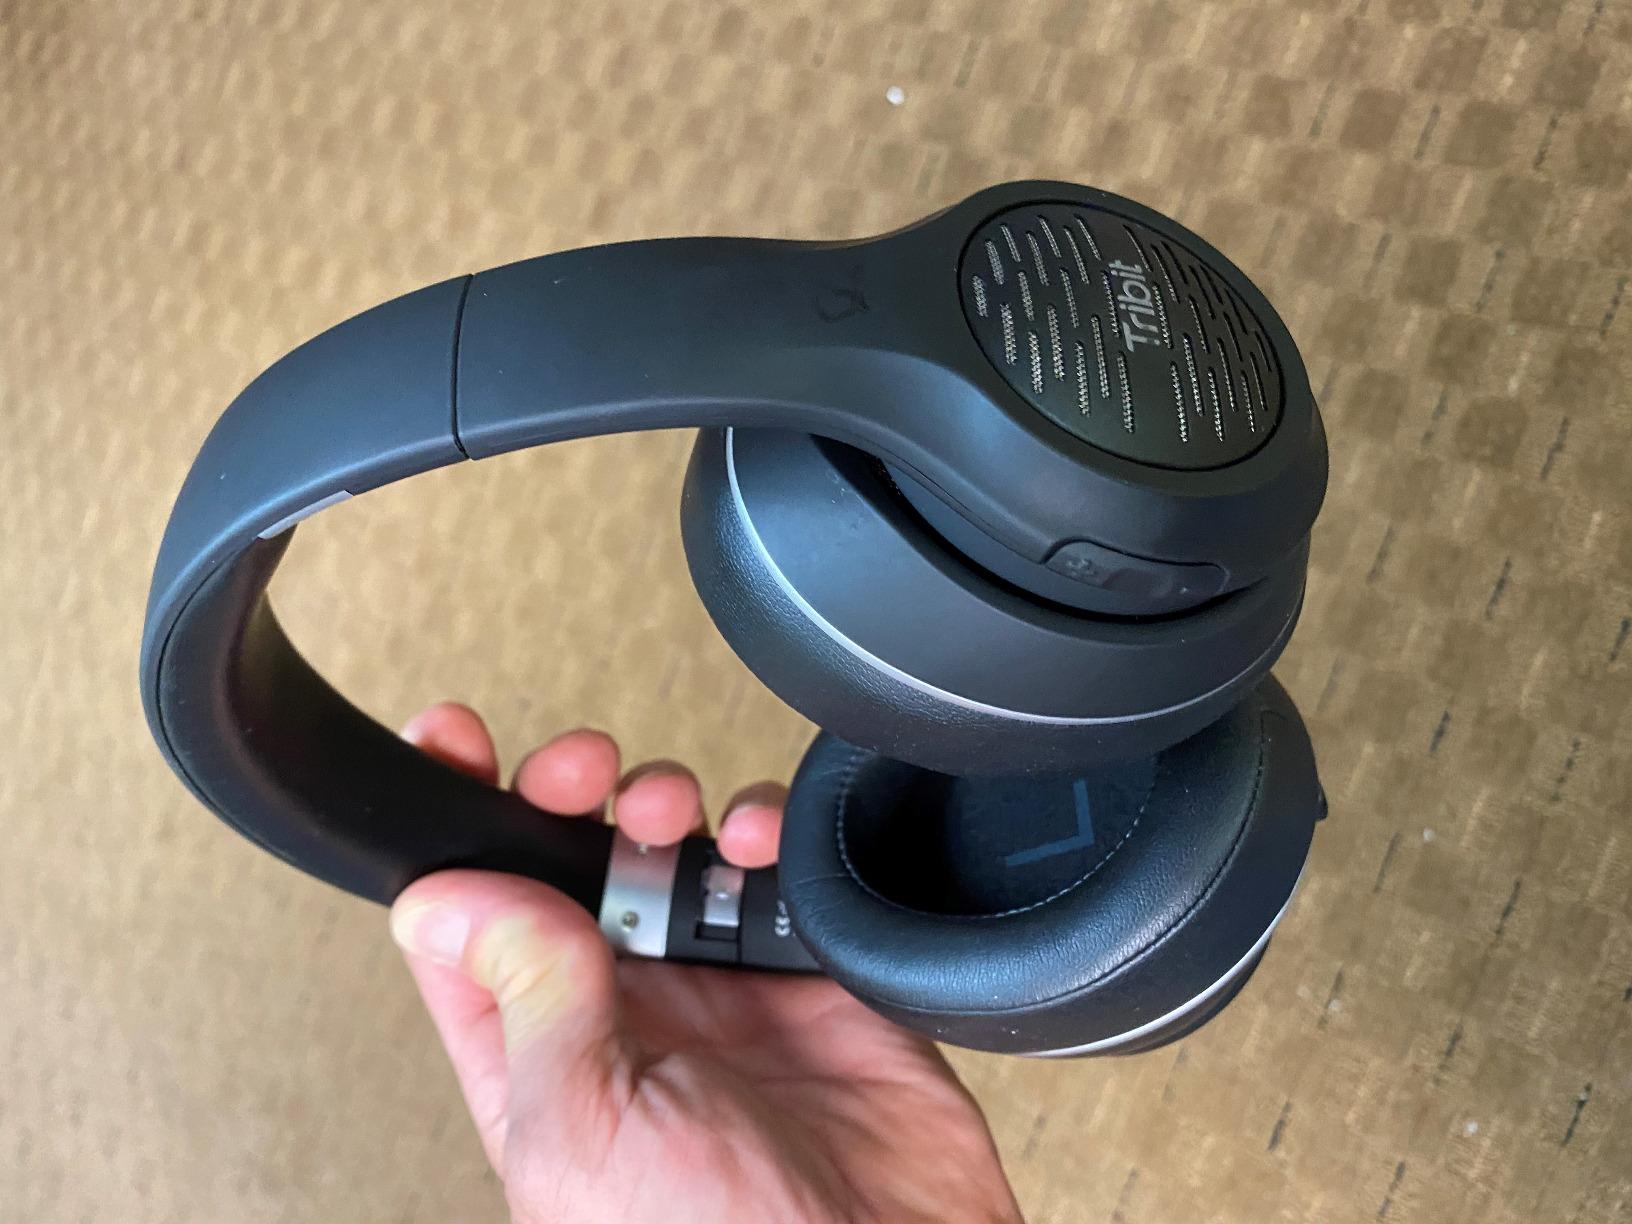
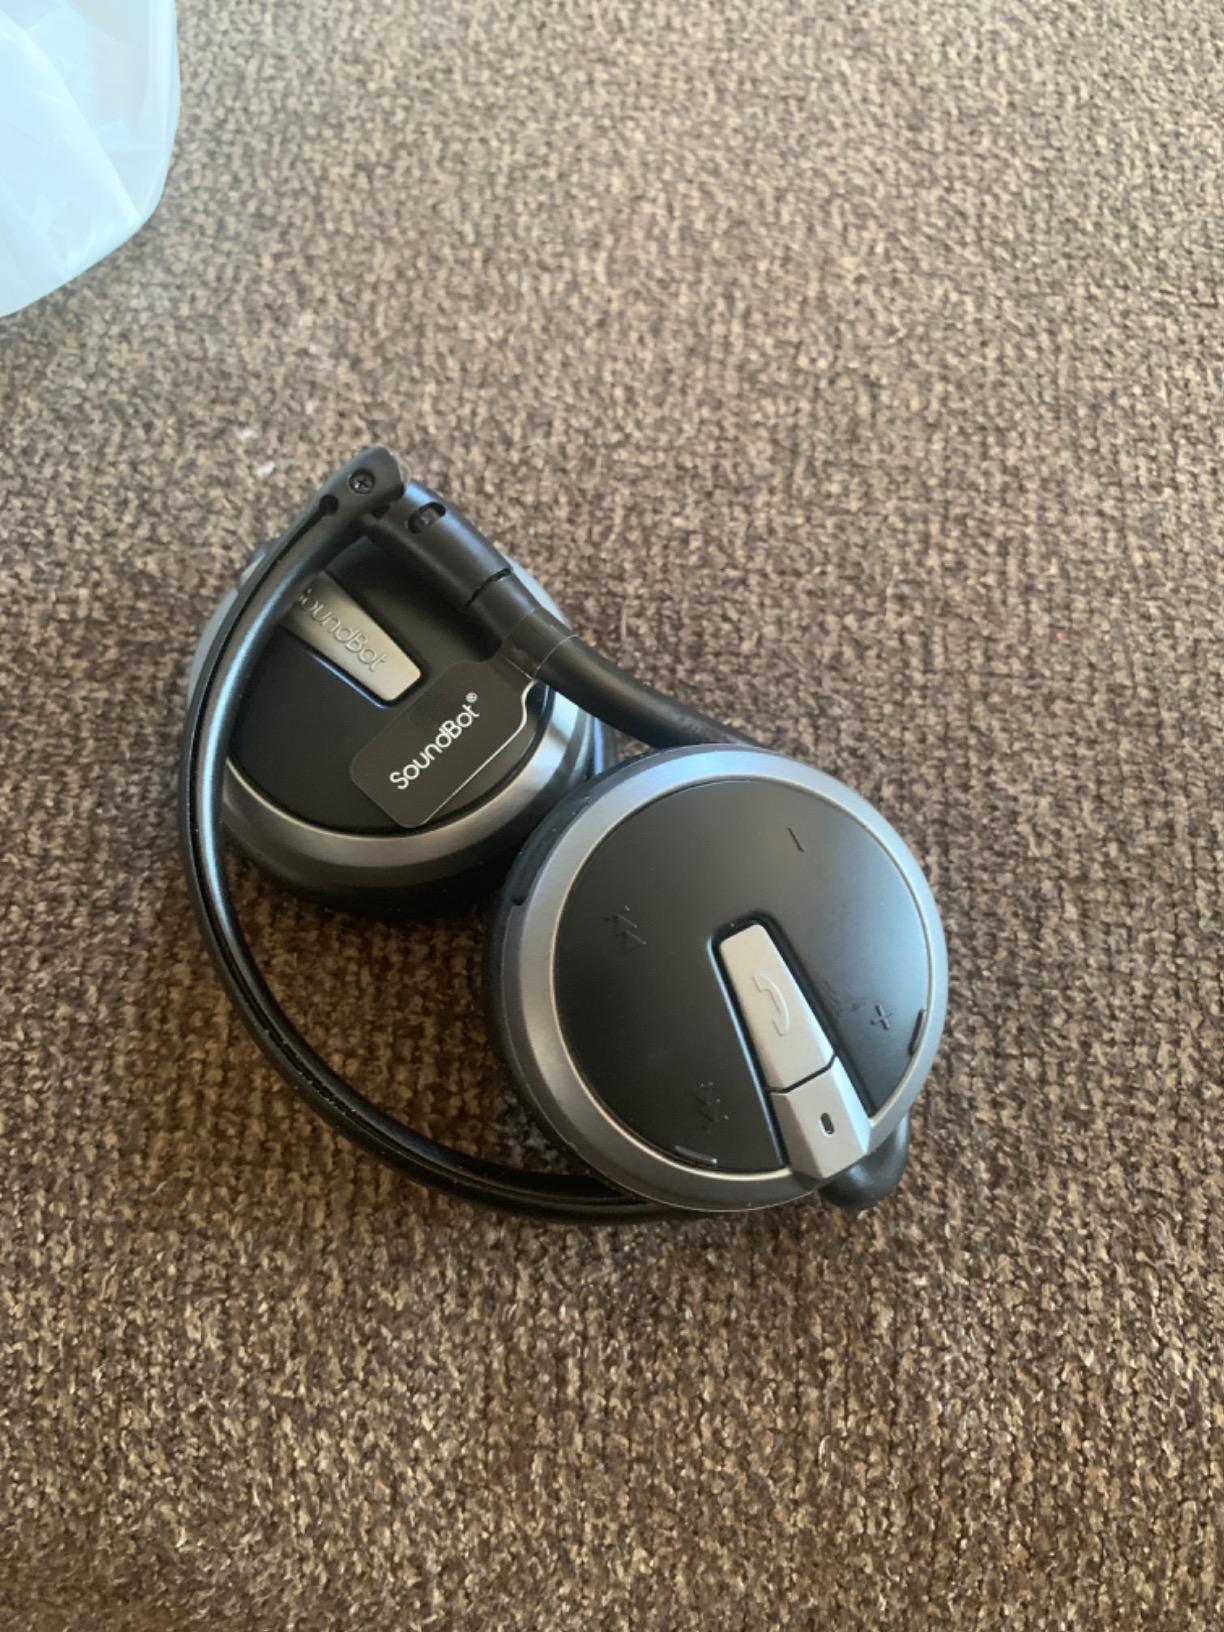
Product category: headphones
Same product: no